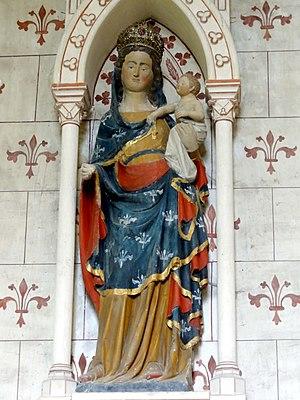
Vierge à l'Enfant.
L'église Notre-Dame-de-l'Assomption est une église catholique paroissiale située à Gouzangrez, dans le Val-d'Oise, en France. Elle réunit une nef unique romane très simple de la fin du XIᵉ siècle à un transept et un chœur gothiques du second quart du XIIIᵉ siècle. Le portail primitif a été remplacé par le portail roman actuel au début du XIIᵉ siècle, au plus tard au cours des années 1120. Ce portail, flanqué de quatre colonnettes à chapiteaux identiques, constitue l'élément le plus intéressant de l'église à l'extérieur. Sa silhouette assez typique est toujours celle du XIIIᵉ siècle, mais l'étage de beffroi du clocher en bâtière central a été reconstruit sans style à l'époque moderne, et le croisillon nord est en grande partie néo-gothique. À l'intérieur, la nef et les bras du transept ont été redécorée dans le même goût, tandis que la croisée du transept conserve son architecture gothique élégante d'origine, abstraction faite de la voûte. Le chœur, dont l'important développement en longueur peut s'expliquer par la double fonction de l'église comme église priorale et paroissiale, a été revoûté à la Renaissance, et se présente donc dans un style éclectique.